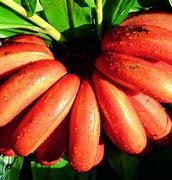
Label: banana